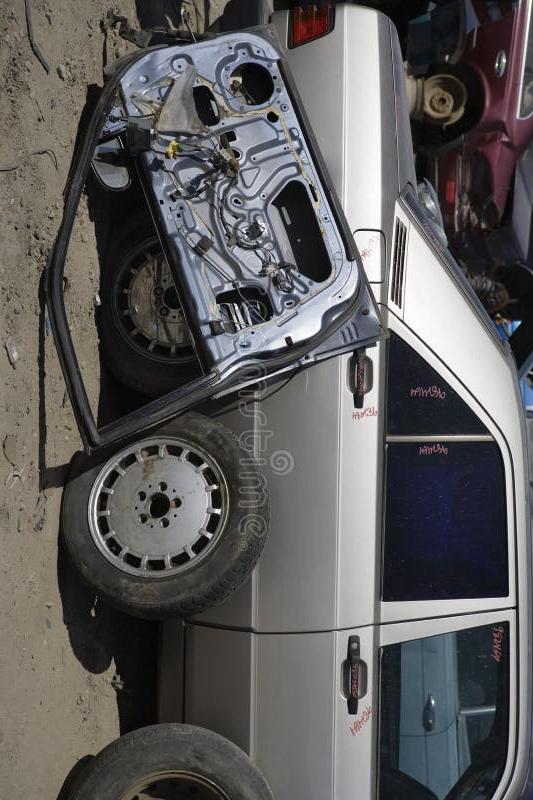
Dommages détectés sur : porte avant droite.
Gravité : mineur